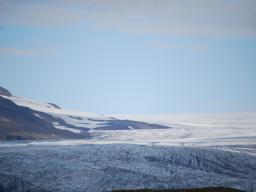
Label: Background_without_leaves